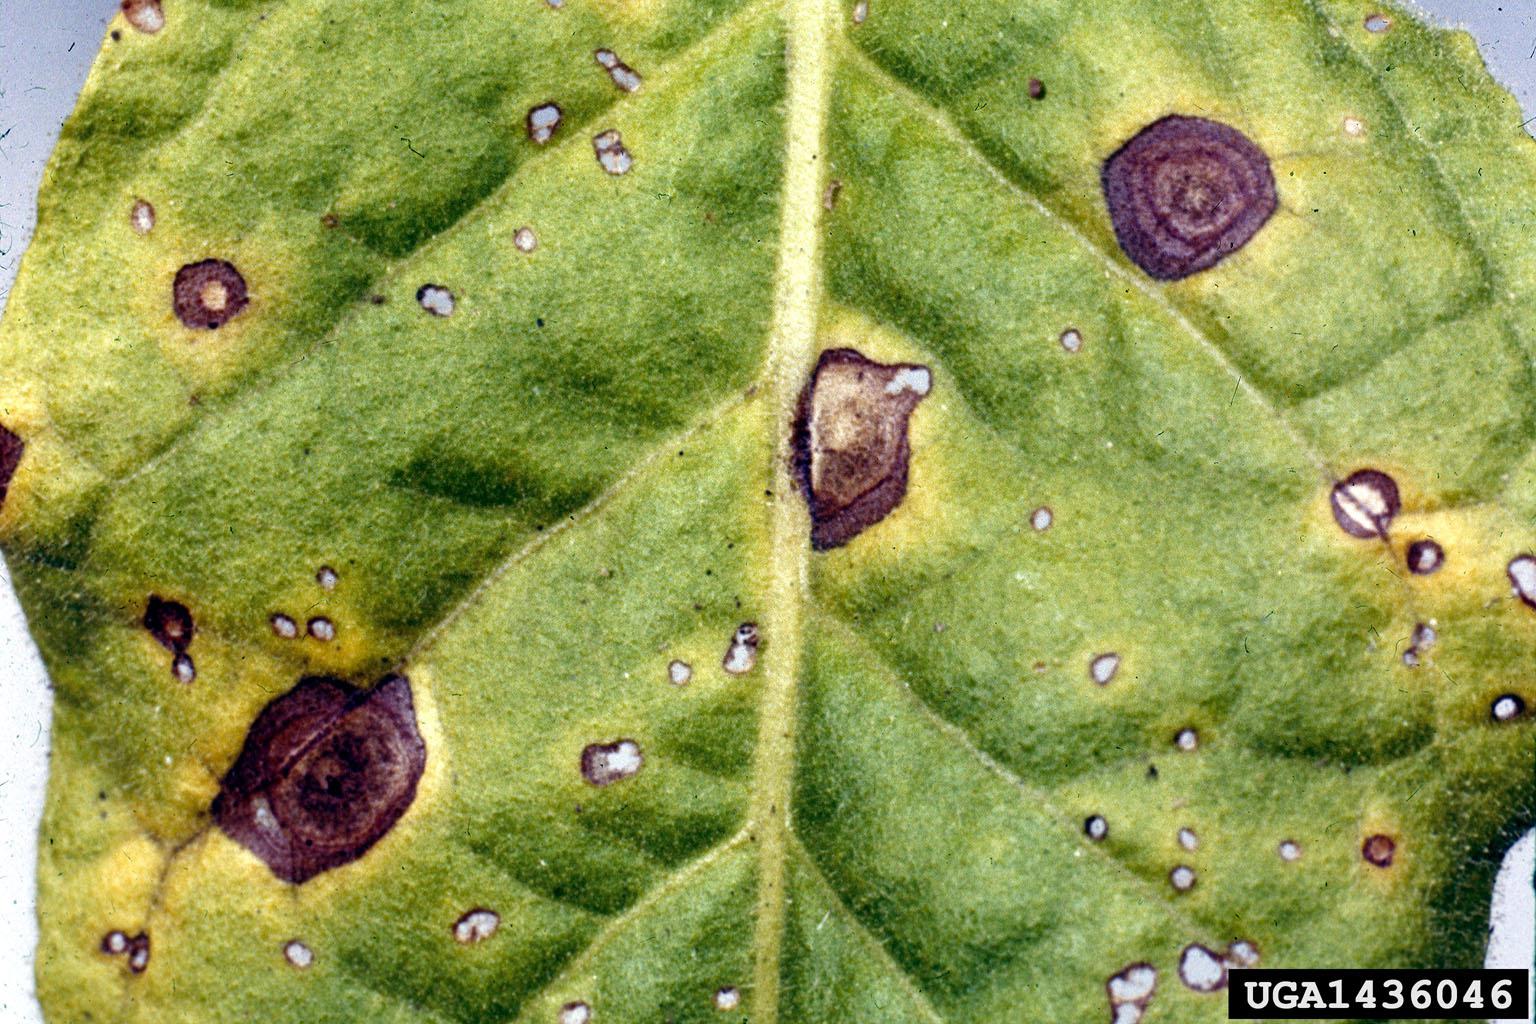
Plant: Broccoli
Disease: broccoli alternaria leaf spot